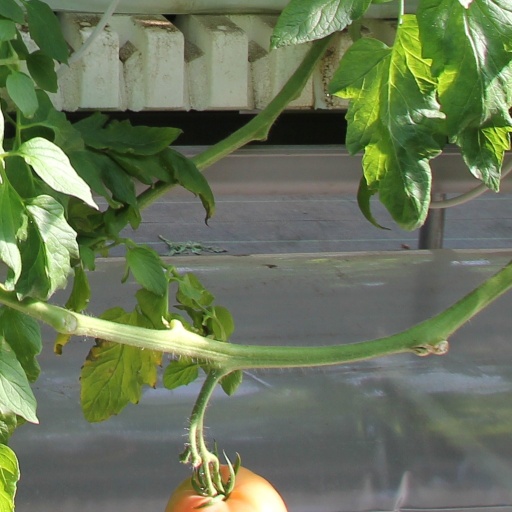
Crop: tomato